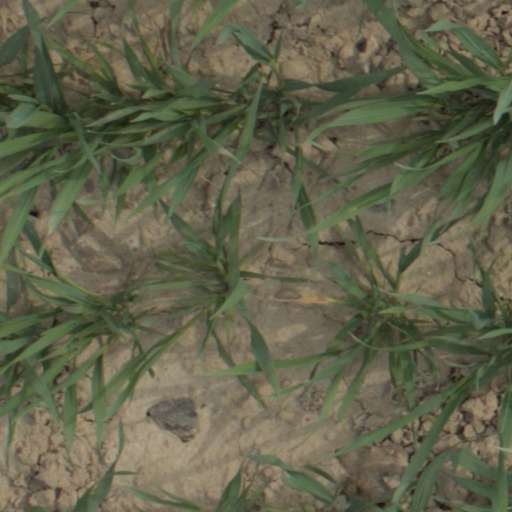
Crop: wheat